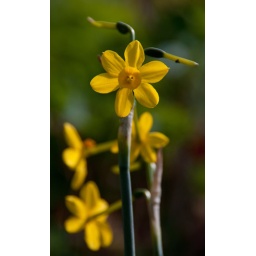
I love the almost cat-like face in these flower heads